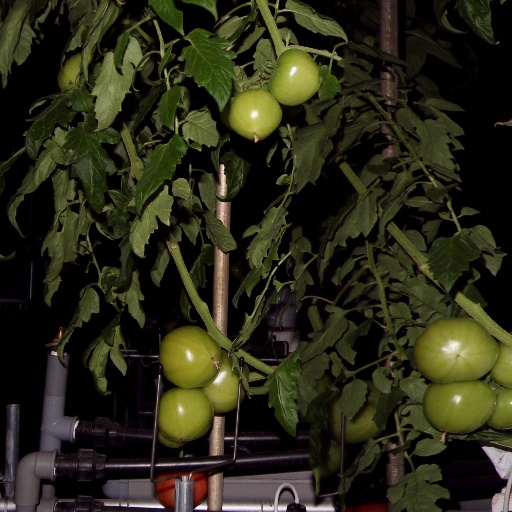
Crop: tomato